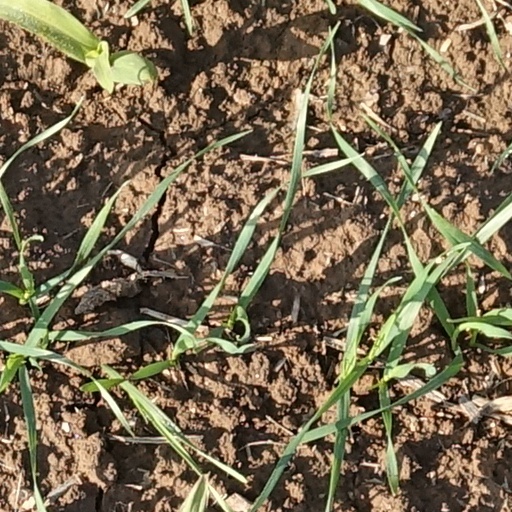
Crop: wheat